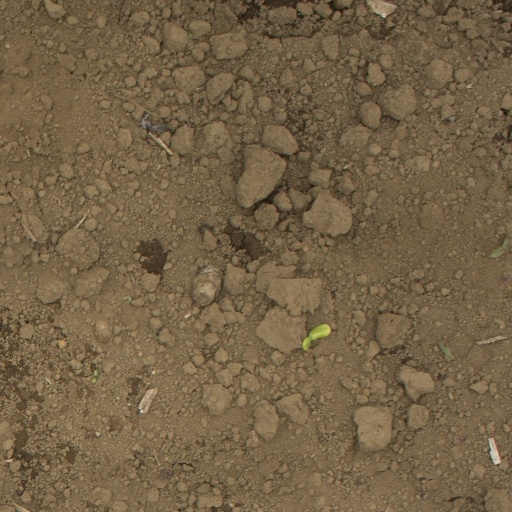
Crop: Jerusalem artichoke